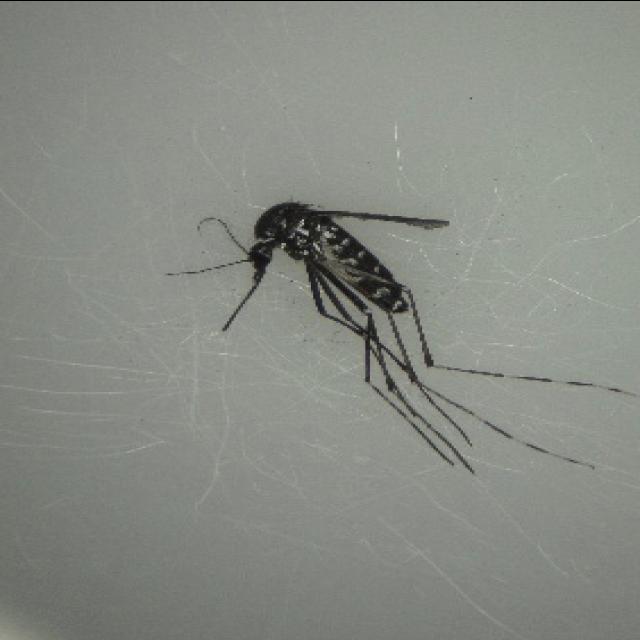
Species: aedes_albopictus